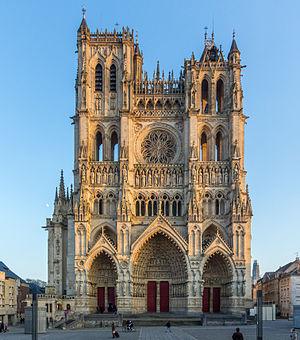
Cathédrale Notre-Dame d'Amiens
La cathédrale Notre-Dame d'Amiens est une église catholique située à Amiens dans le département français de la Somme en région Hauts-de-France.
Amiens compte un patrimoine exceptionnel : 53 monuments protégés au titre des monuments historiques et 126 lieux et monuments répertoriés à l'inventaire général du patrimoine culturel ; et par ailleurs, 263 objets protégés au titre des monuments historiques et 122 objets répertoriés à l'inventaire général du patrimoine culturel. Les informations données ci-dessous ne sont relatives qu'à une brève sélection.
Amiens est une commune française, préfecture du département de la Somme en région Hauts-de-France.